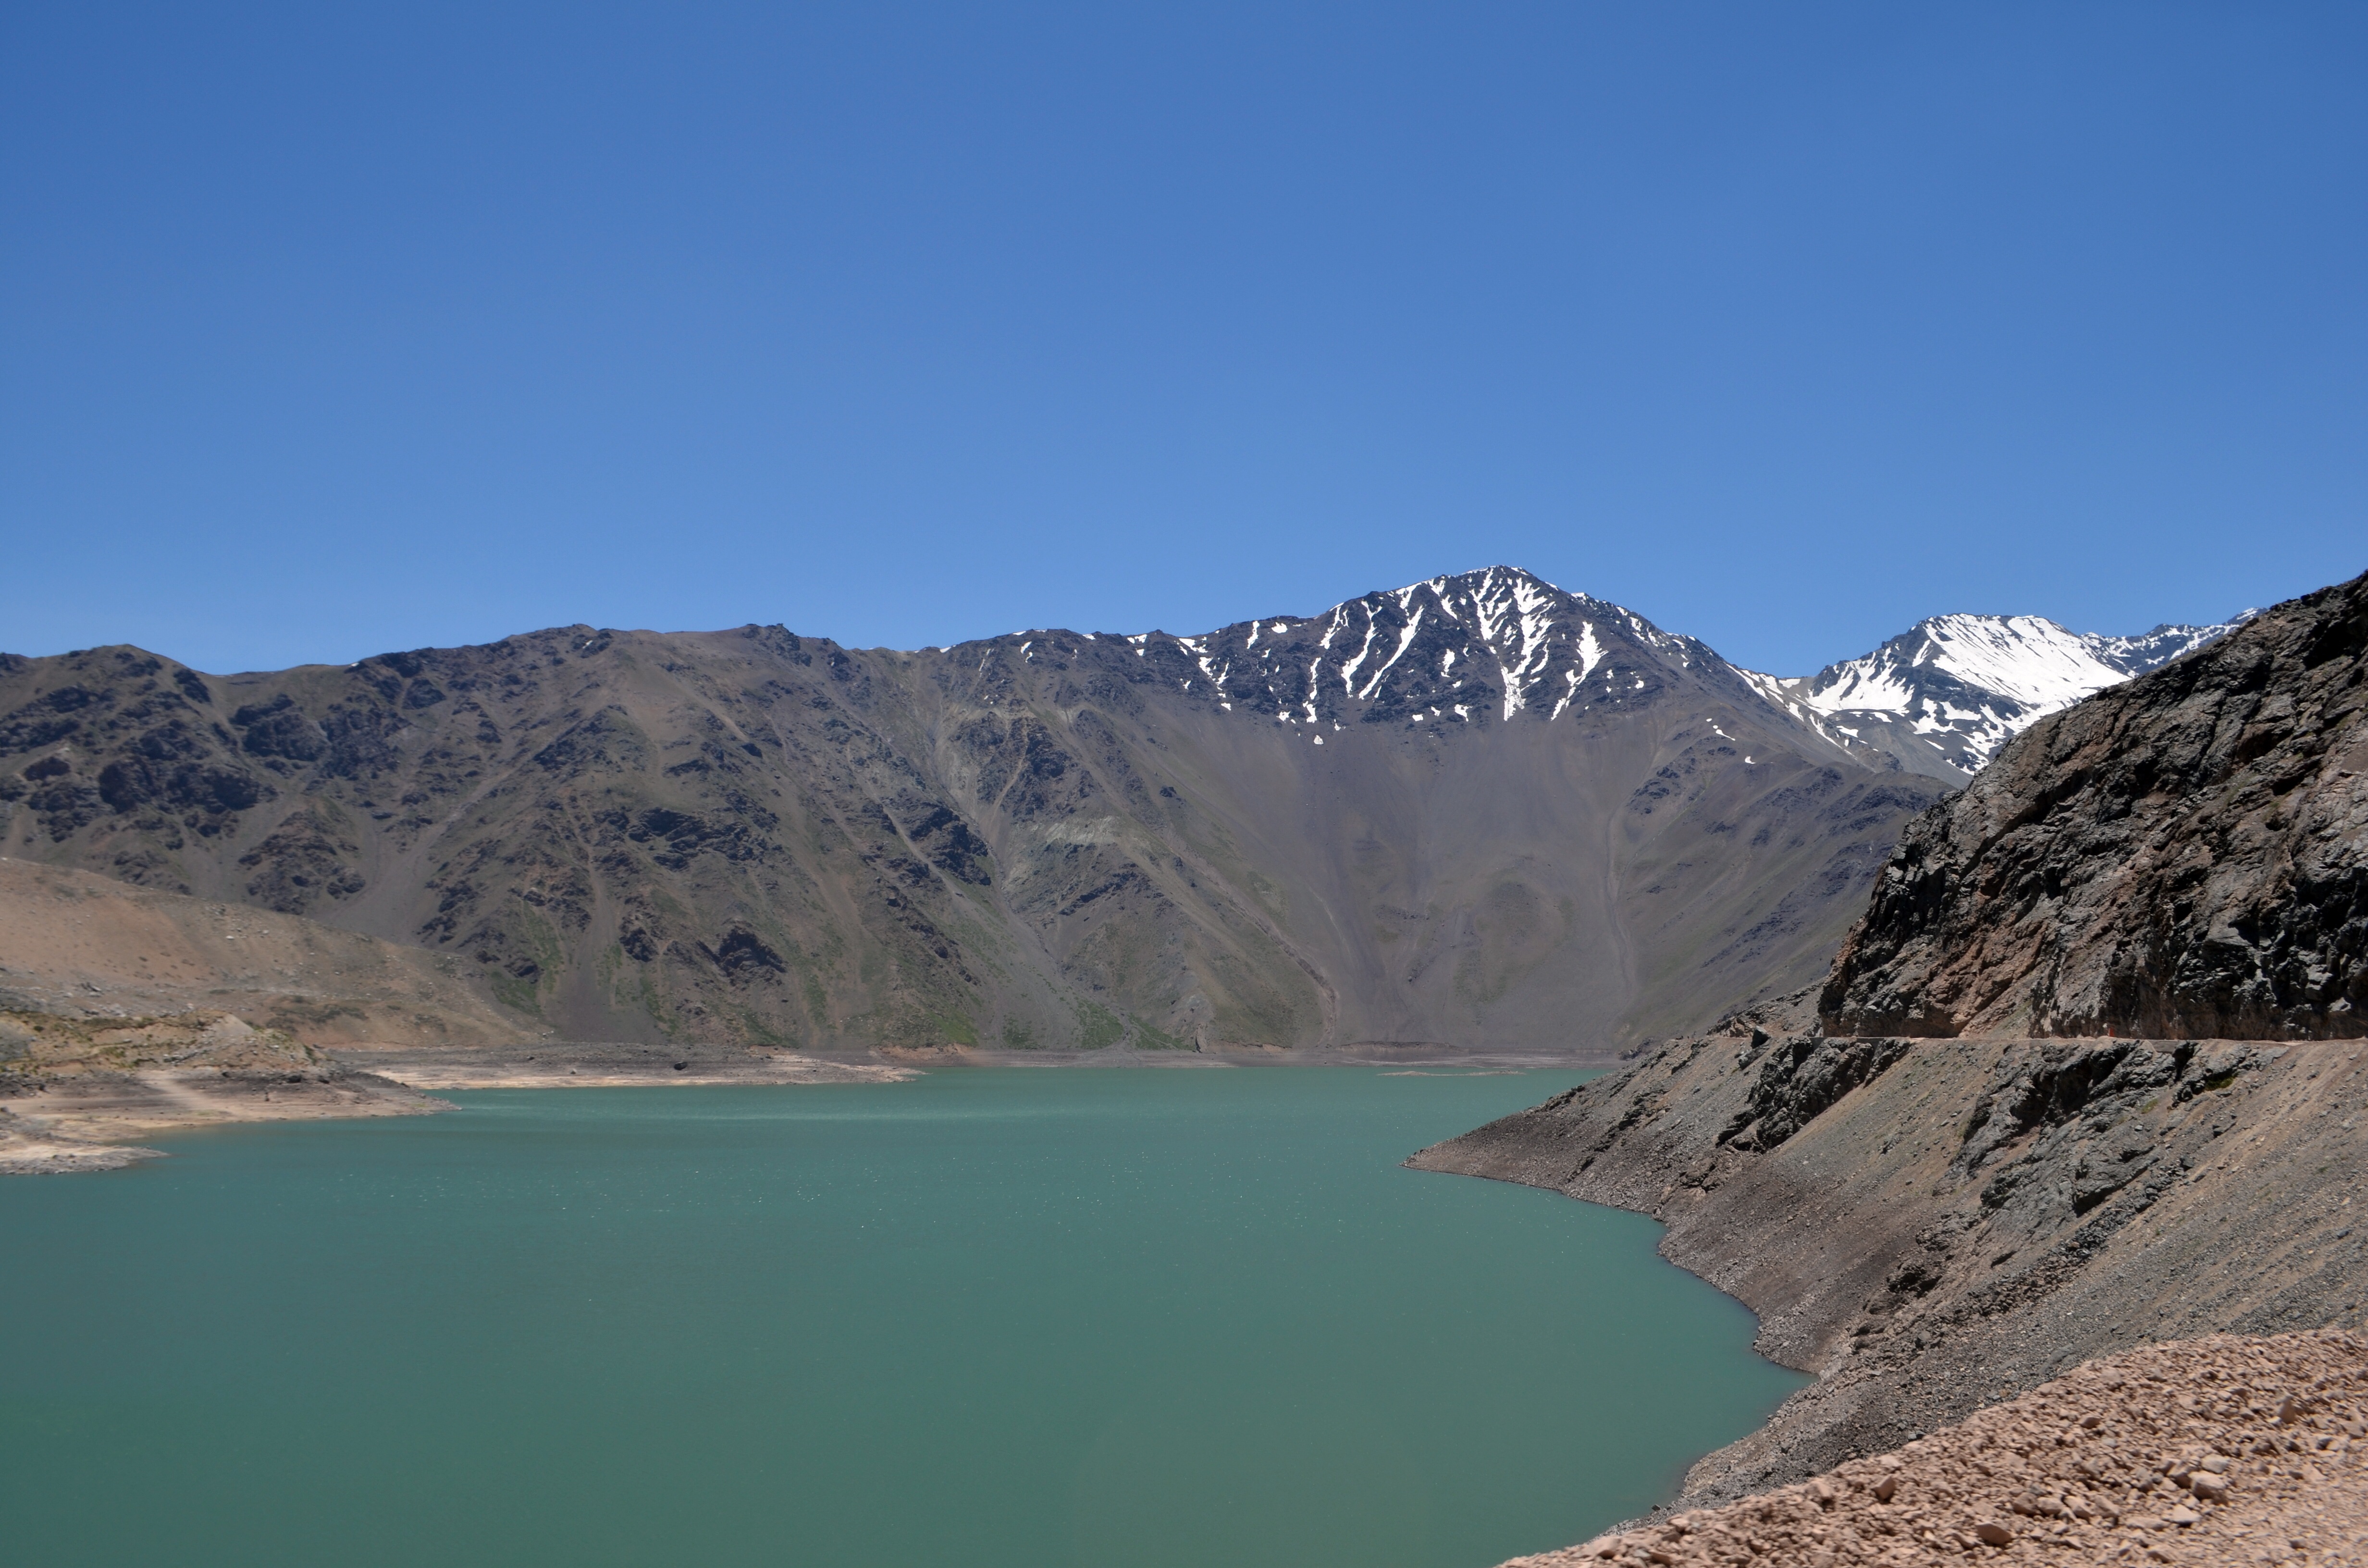
landscape, sea, mountain, snow, lake, mountain range, reservoir, terrain, chile, plateau, laguna, fell, loch, crater lake, landform, aguazul, elyeso, cajon del maipo, geographical feature, mountainous landforms